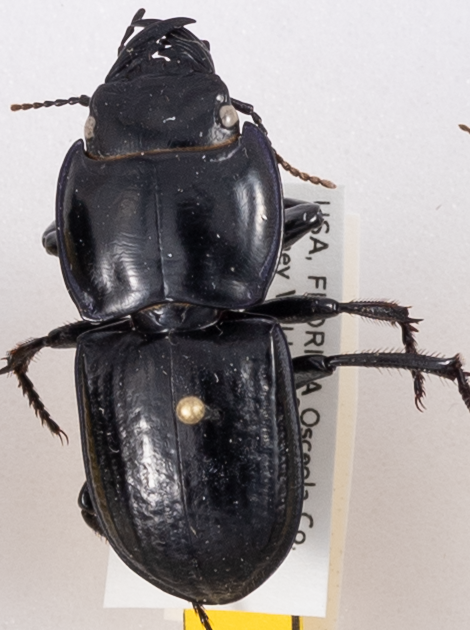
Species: Pasimachus sublaevis
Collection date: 2018-06-19
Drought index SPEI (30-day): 0.9
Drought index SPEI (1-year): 0.54
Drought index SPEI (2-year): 0.03